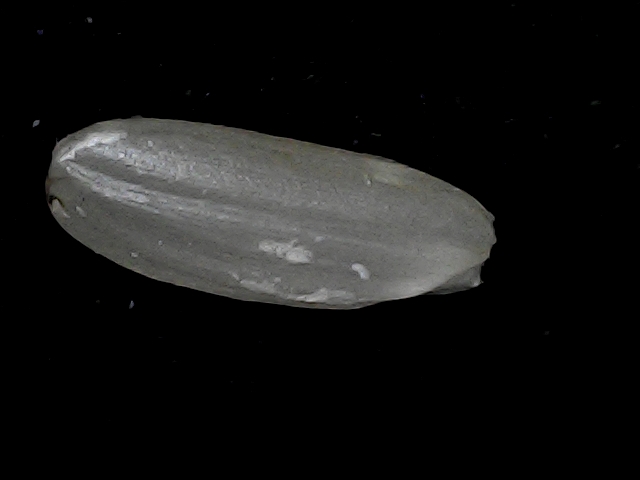
Rice variety: BD95